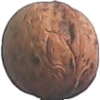
Label: walnut